Beatles-Platz

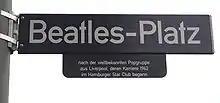
The street sign reads: "Beatles square, [named] after the world famous pop band from Liverpool, whose career started in 1962 in Hamburg's Star Club"

The Beatles-Platz is a plaza in the St. Pauli quarter in Hamburg, Germany, at the crossroads of Reeperbahn and Große Freiheit. It is circular, with a diameter of and paved black to make it look like a vinyl record. Surrounding the place are five statues, representing the Beatles: John Lennon, Paul McCartney, Stuart Sutcliffe, George Harrison, and a hybrid of drummers Pete Best and Ringo Starr each of whom played with The Beatles at times during their Hamburg engagements.